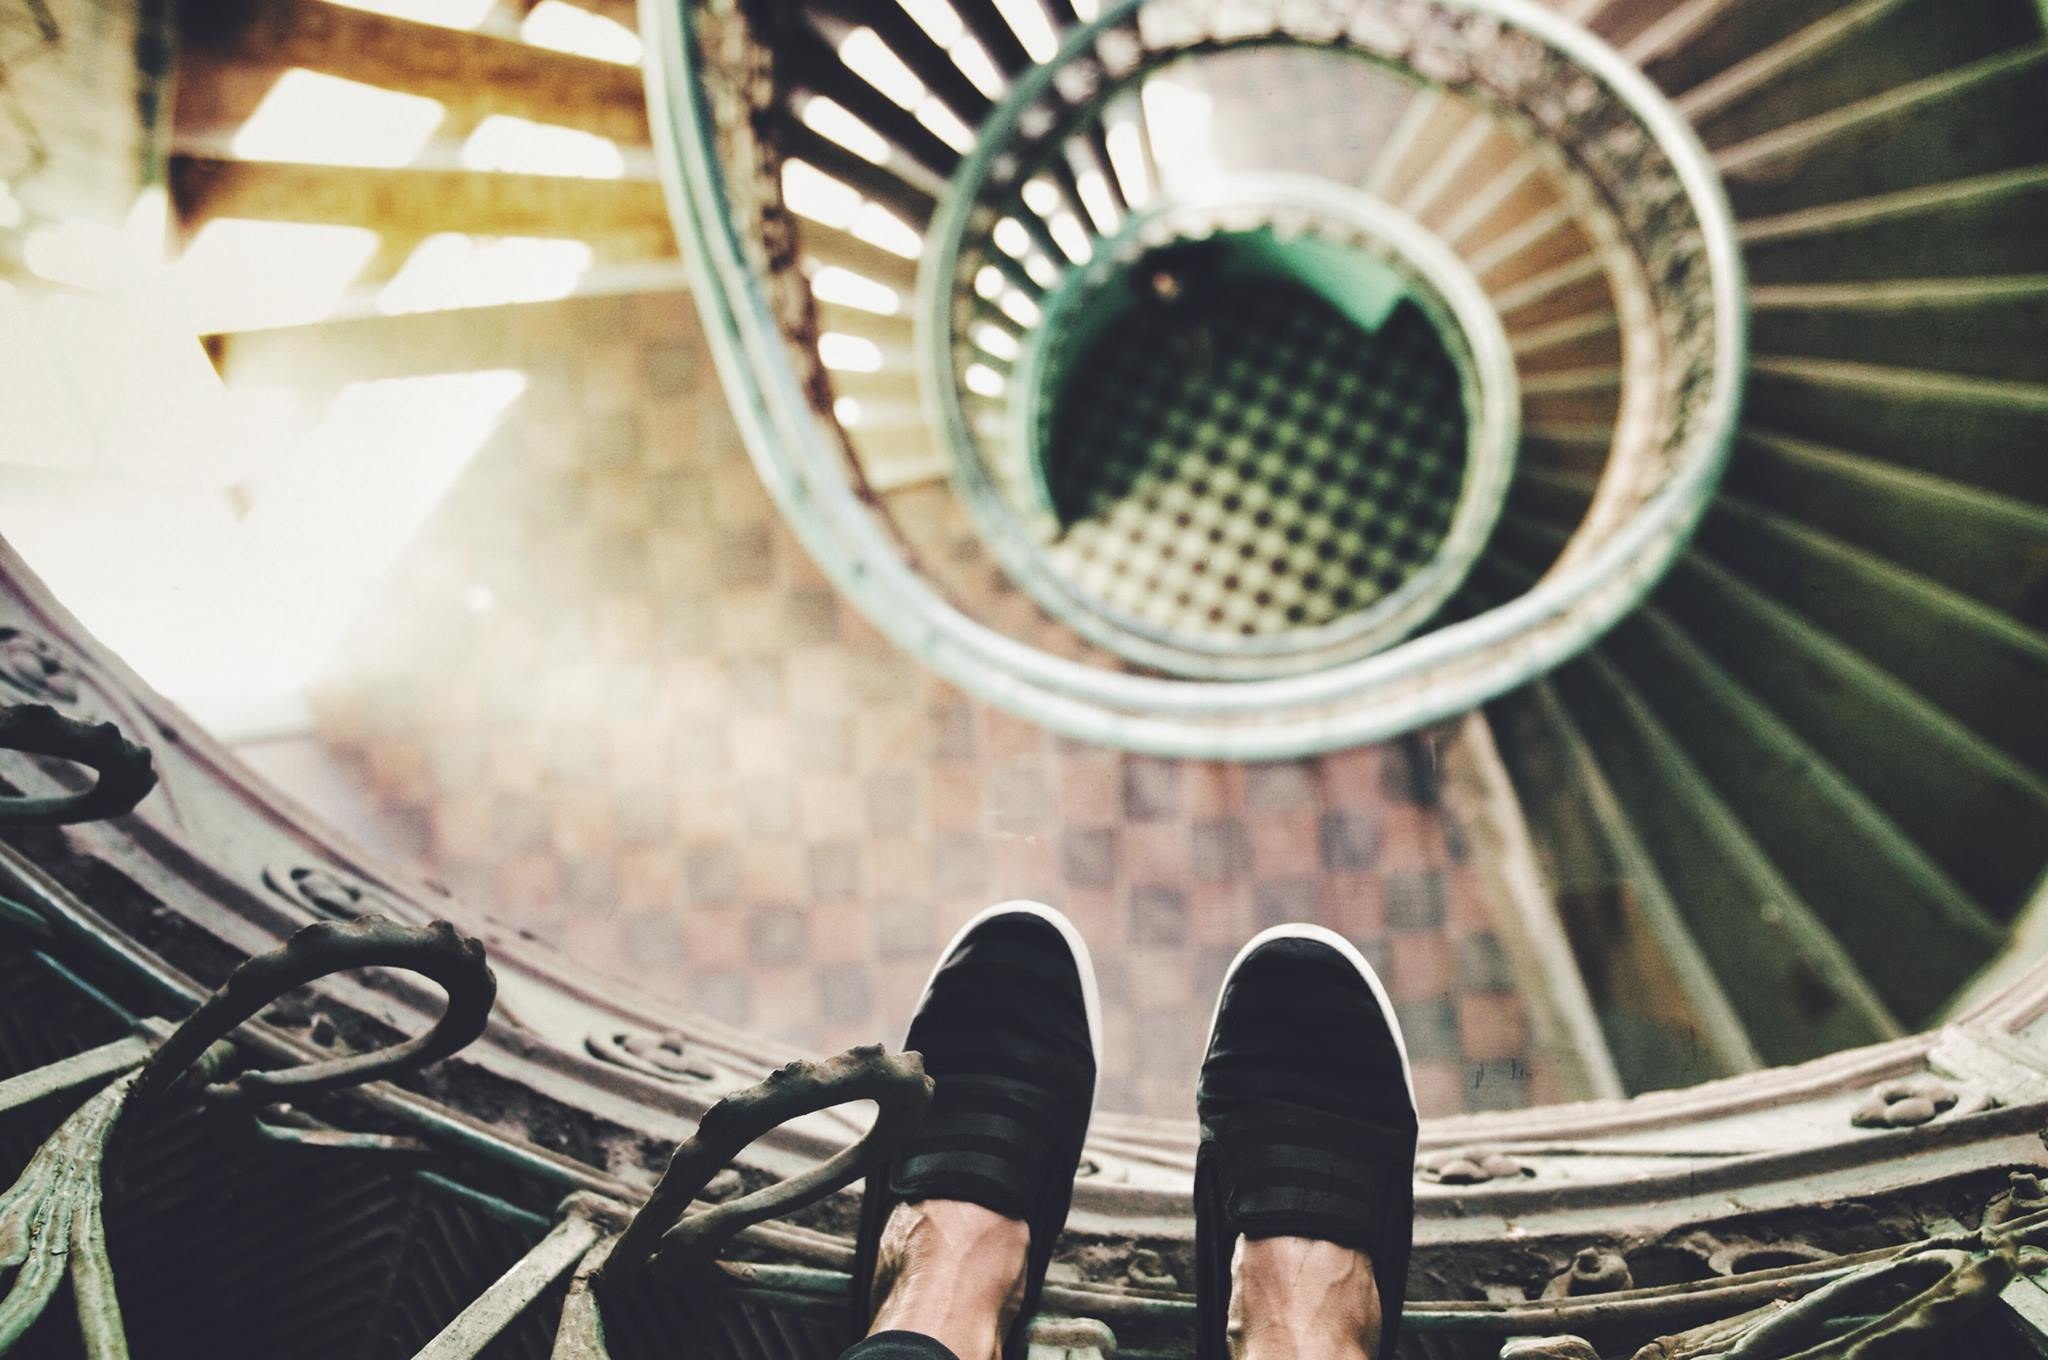
light, photography, black